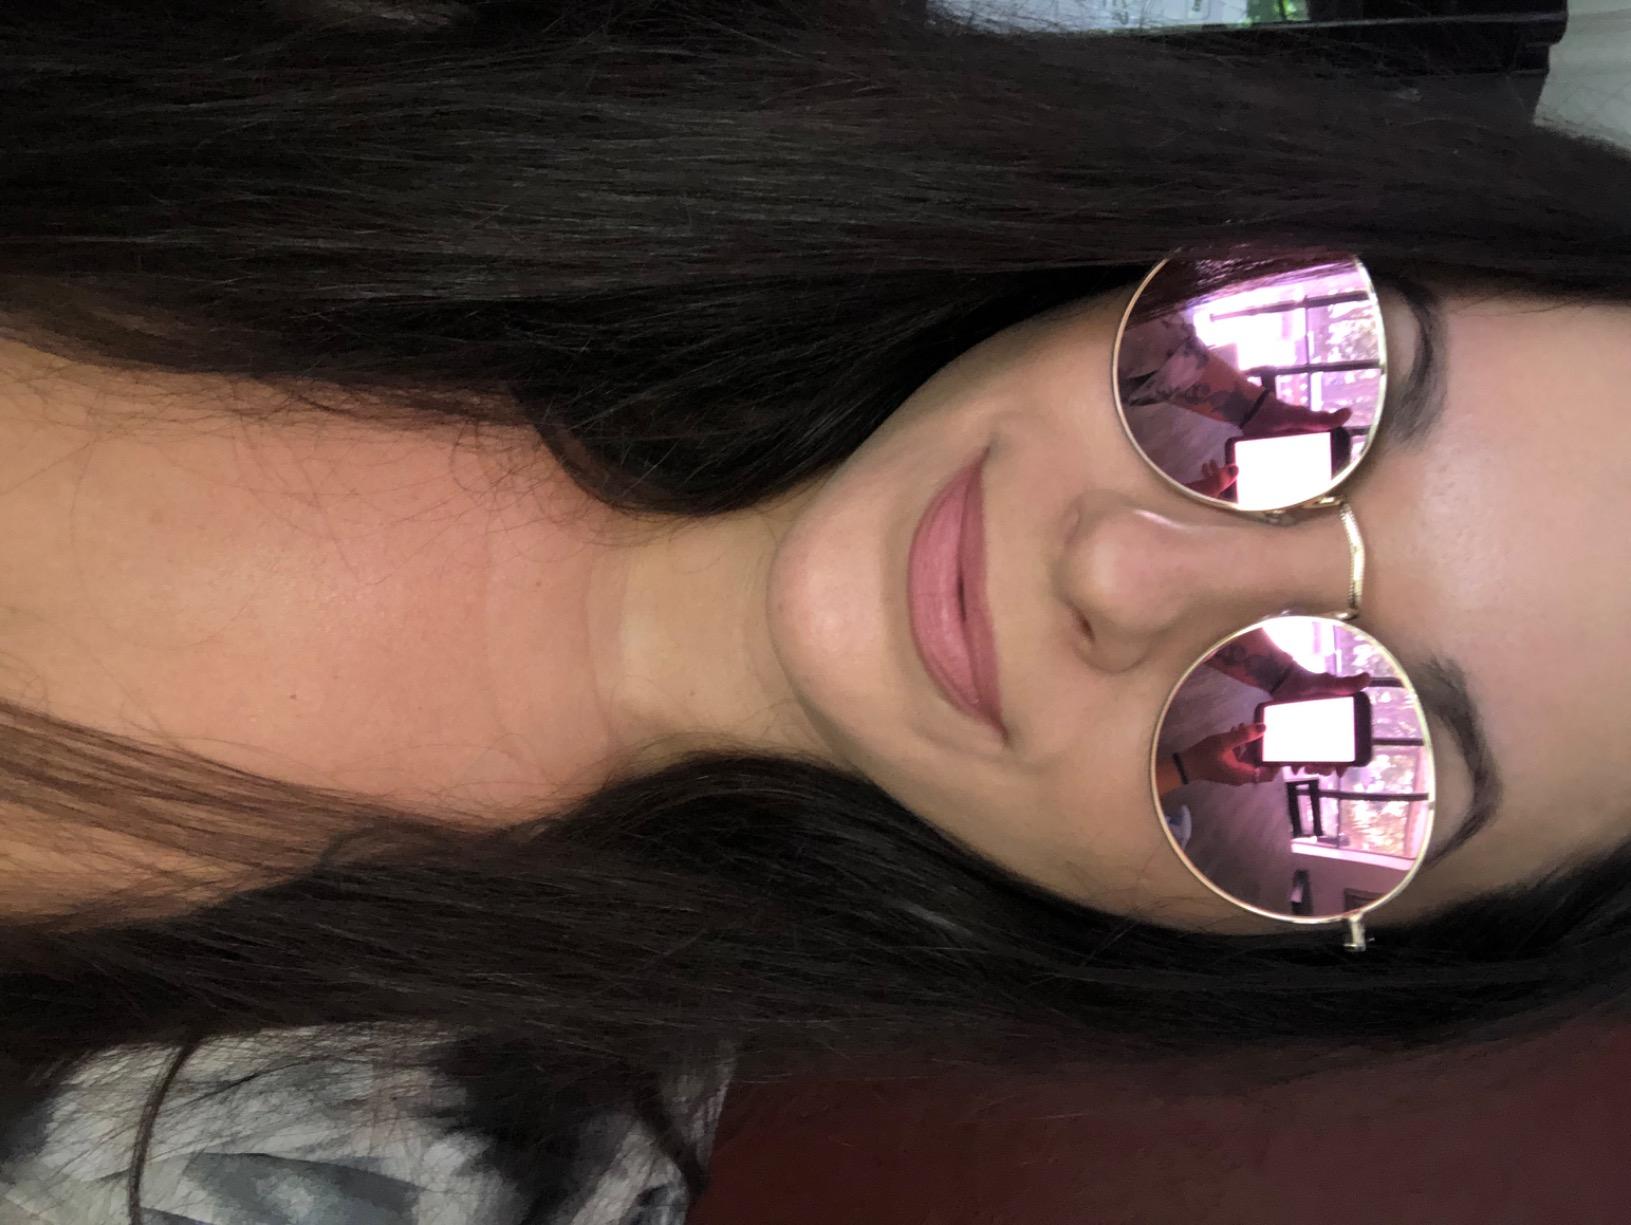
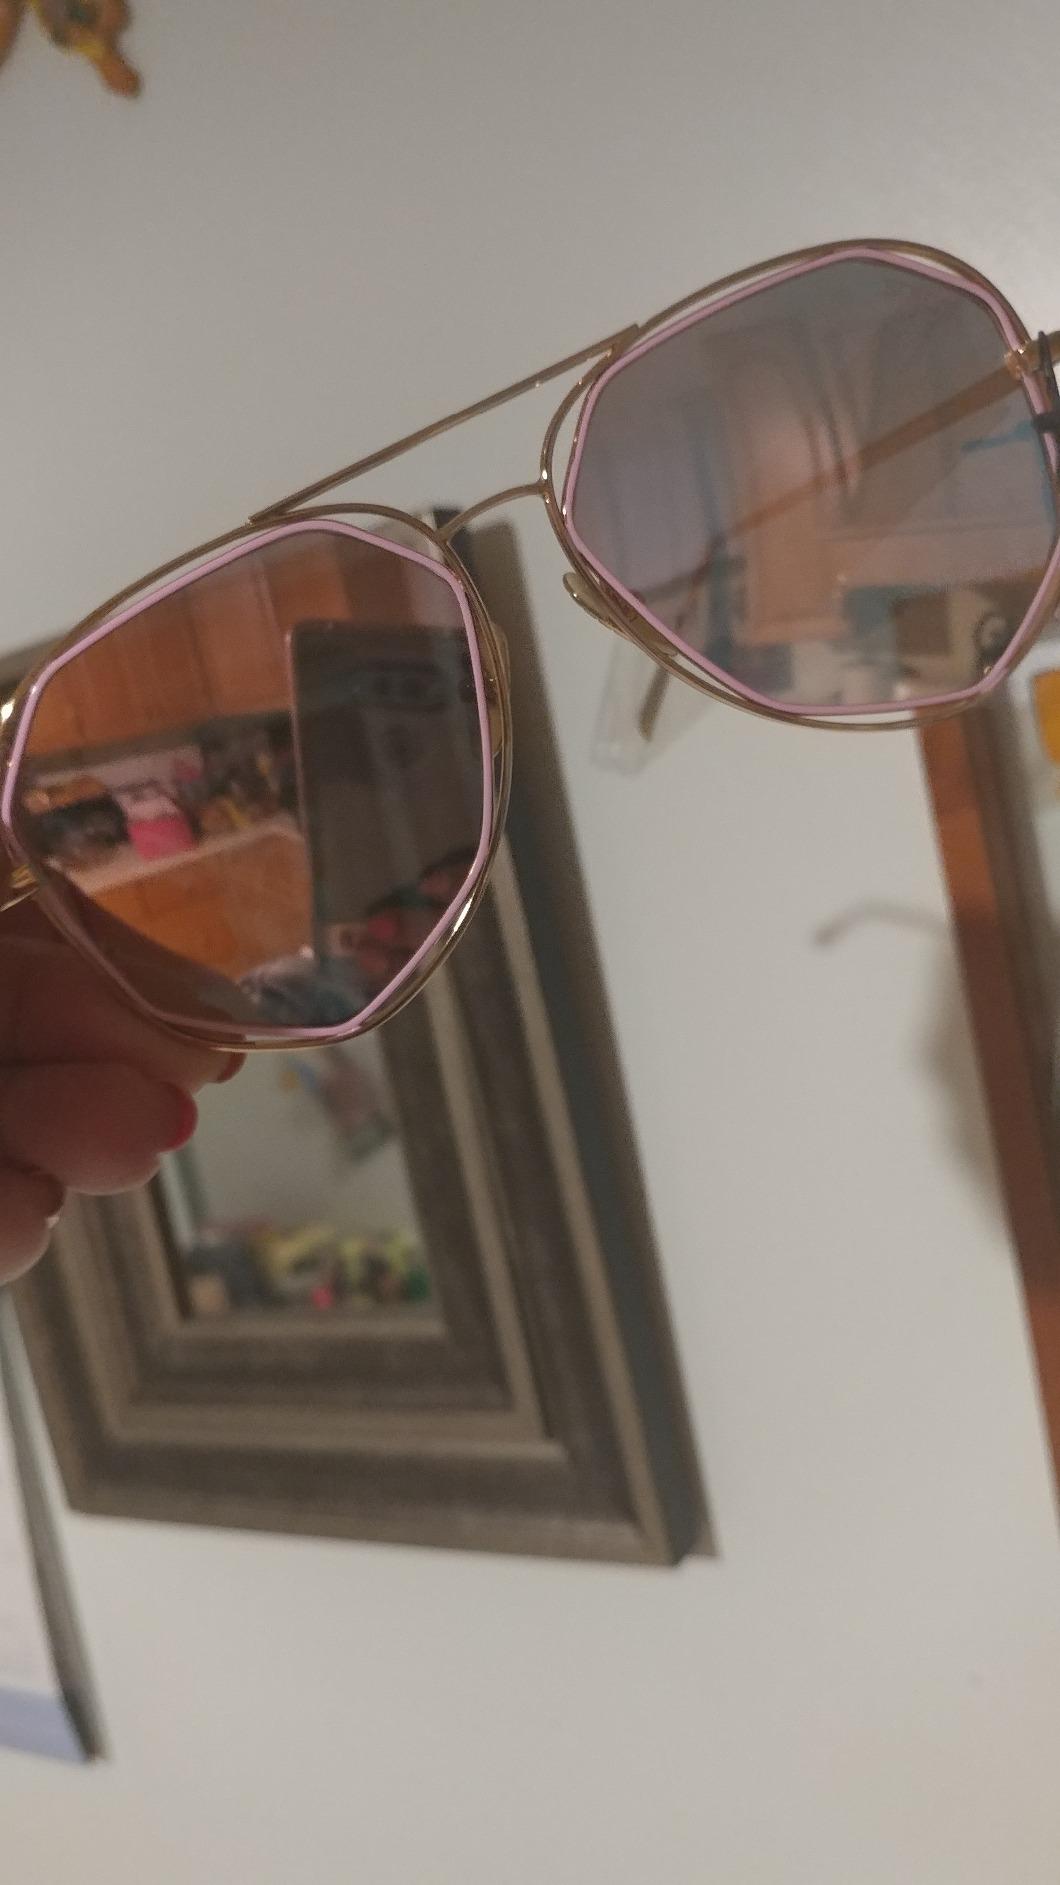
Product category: accessories_sunglasses
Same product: no